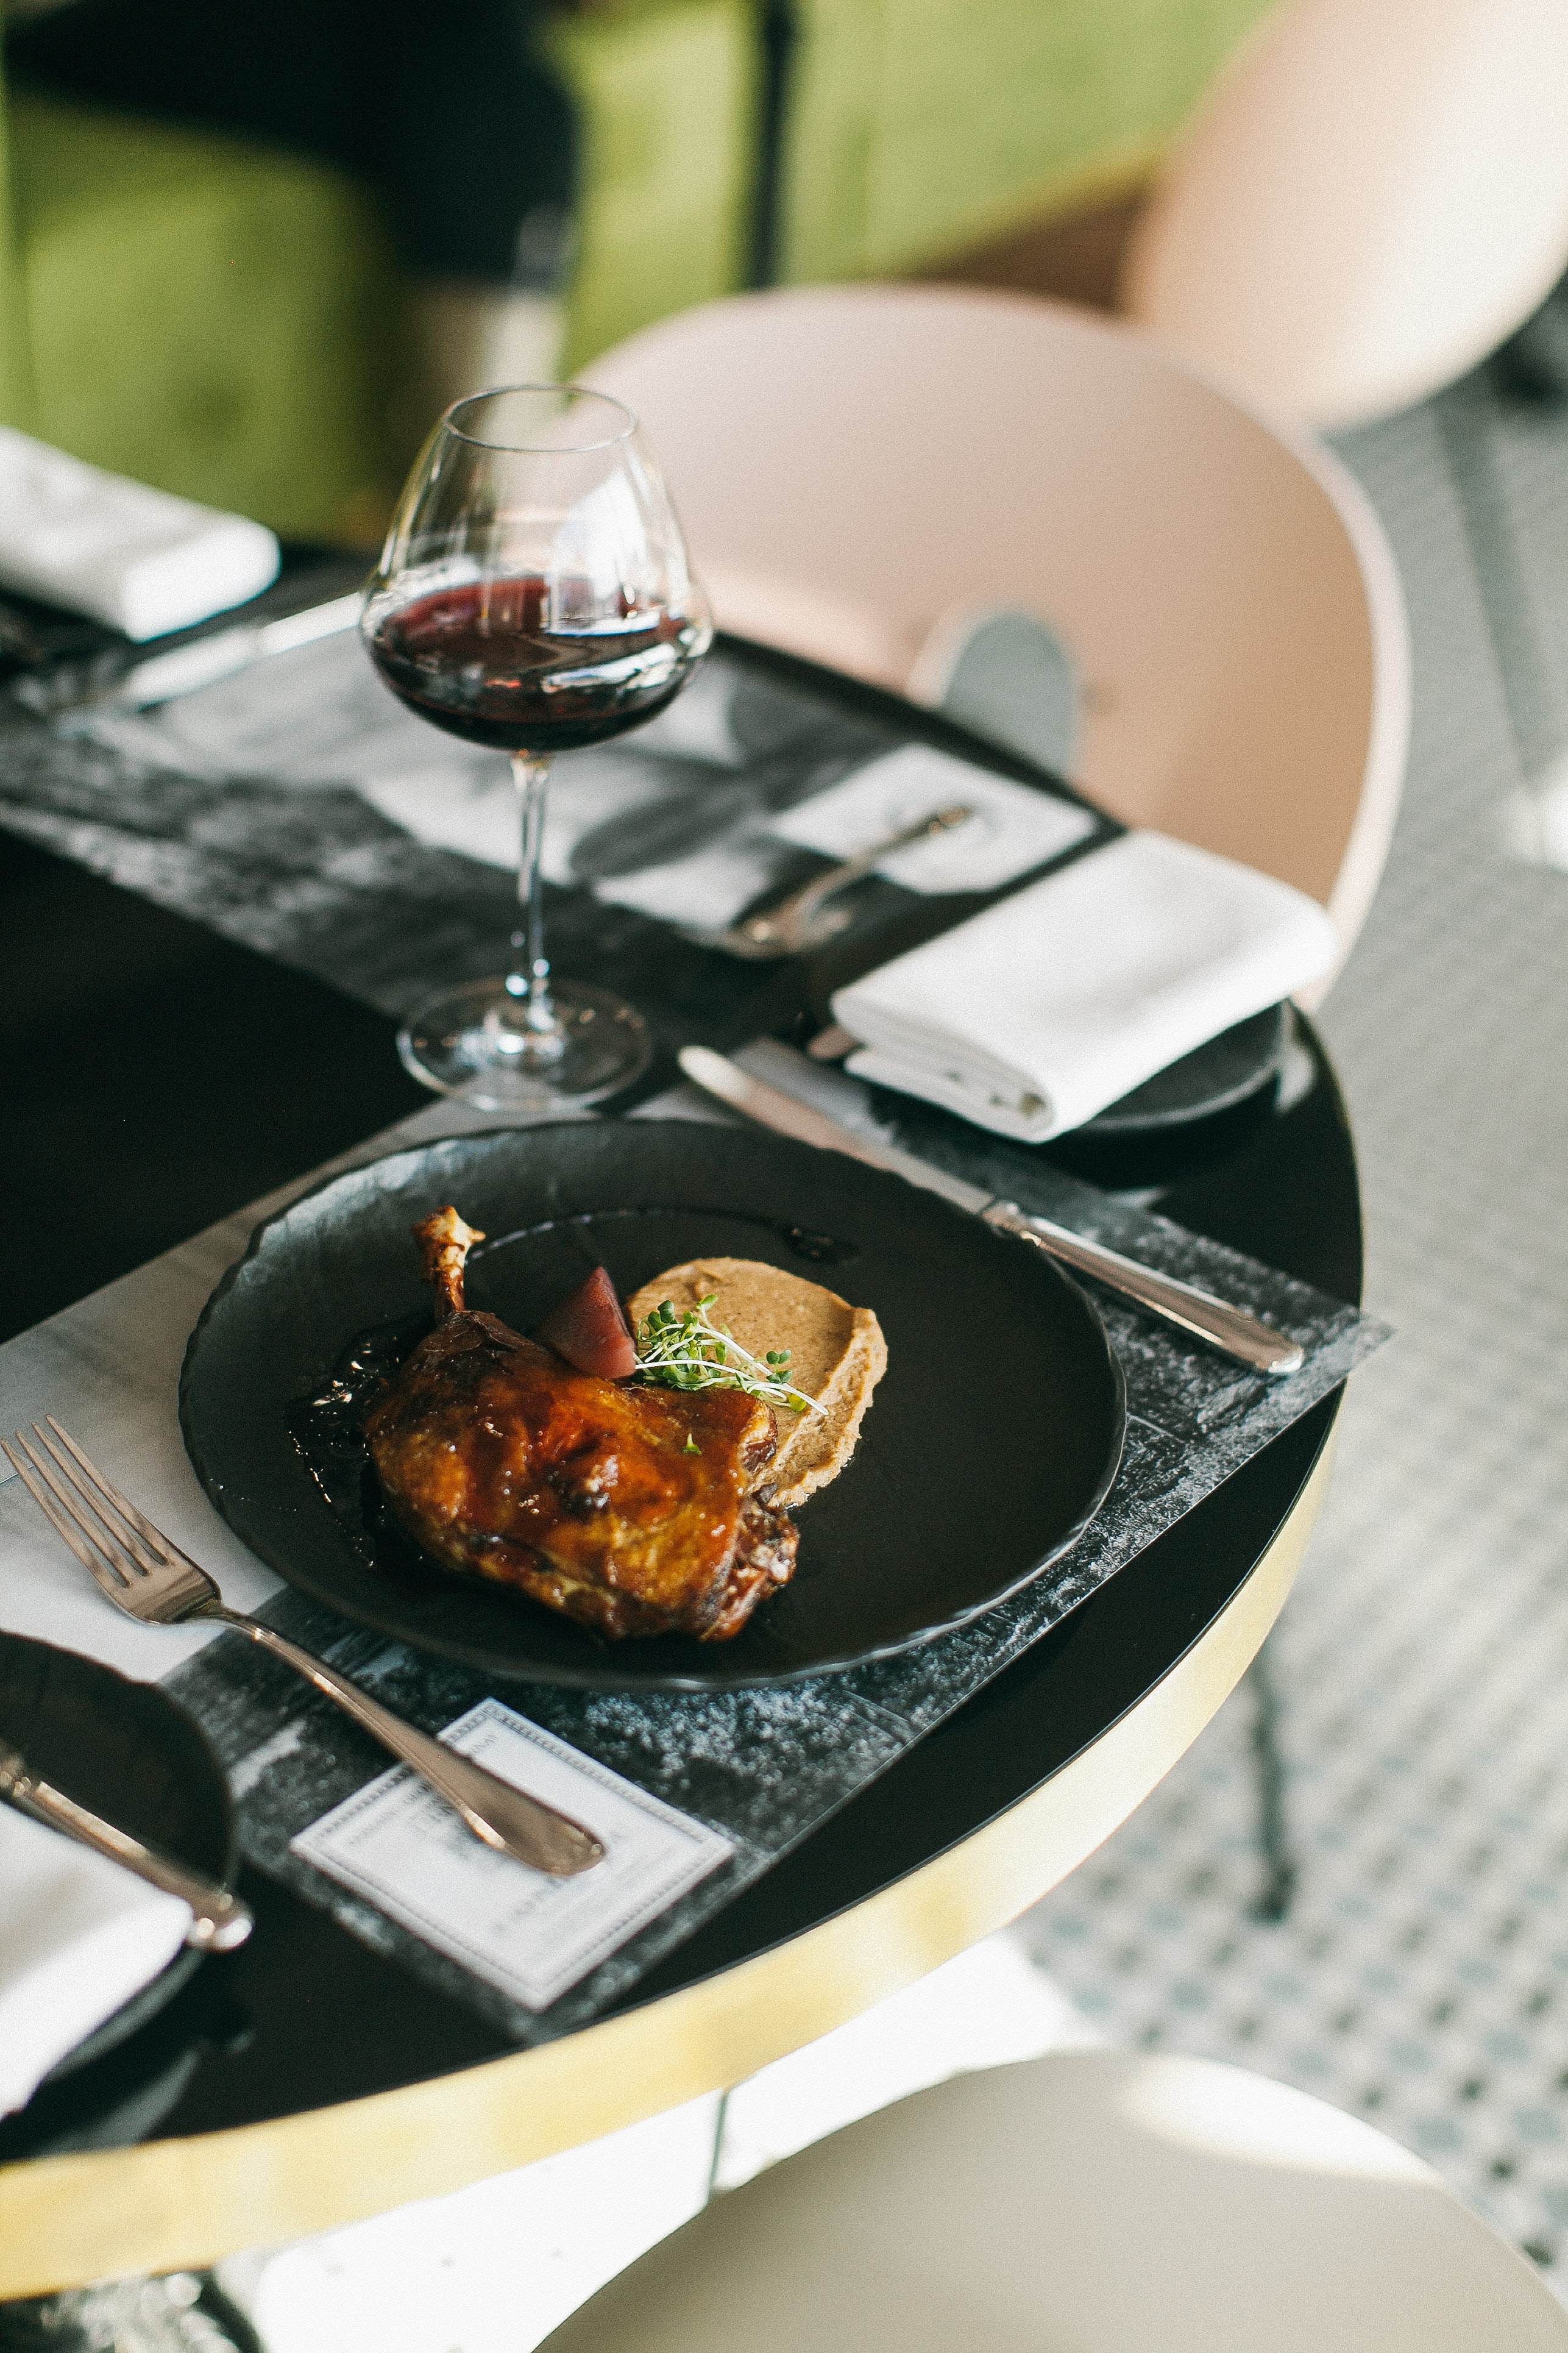
tableware, table, dish, food, meal, brunch, cuisine